Deim Zubeir

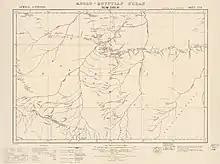

A doctoral thesis by a South Sudanese historian found that the introduction of tax collecting under Comyn in 1904 was particularly unpopular, since harsher conditions were applied than in neighbouring districts. Locals who could not pay taxes were forced to do road construction work instead. Daly concludes that ""the most noticeable effect of "'administration"' of this type was the recalcitrance of those administered."" In his memoirs, Comyn defended himself against his contemporary critics as follows: ""The hardship and discontent which arose was, I am sure, due to the fact that, in the neighbouring district of Wau, everything that was refused at Dem Zubier — i.e. rifles, ammunition, spirits, money, &c. — was freely scattered.""